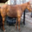
Label: horse